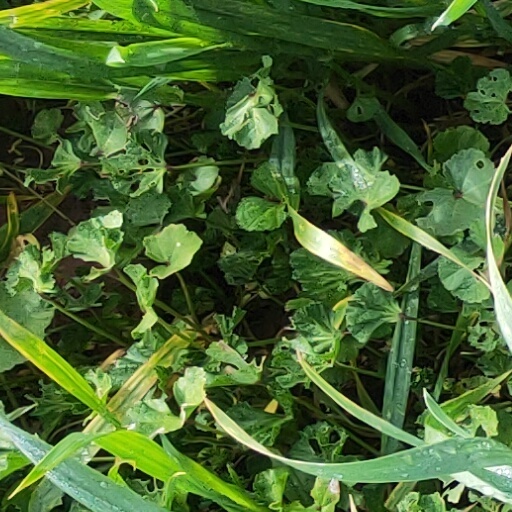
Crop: wheat